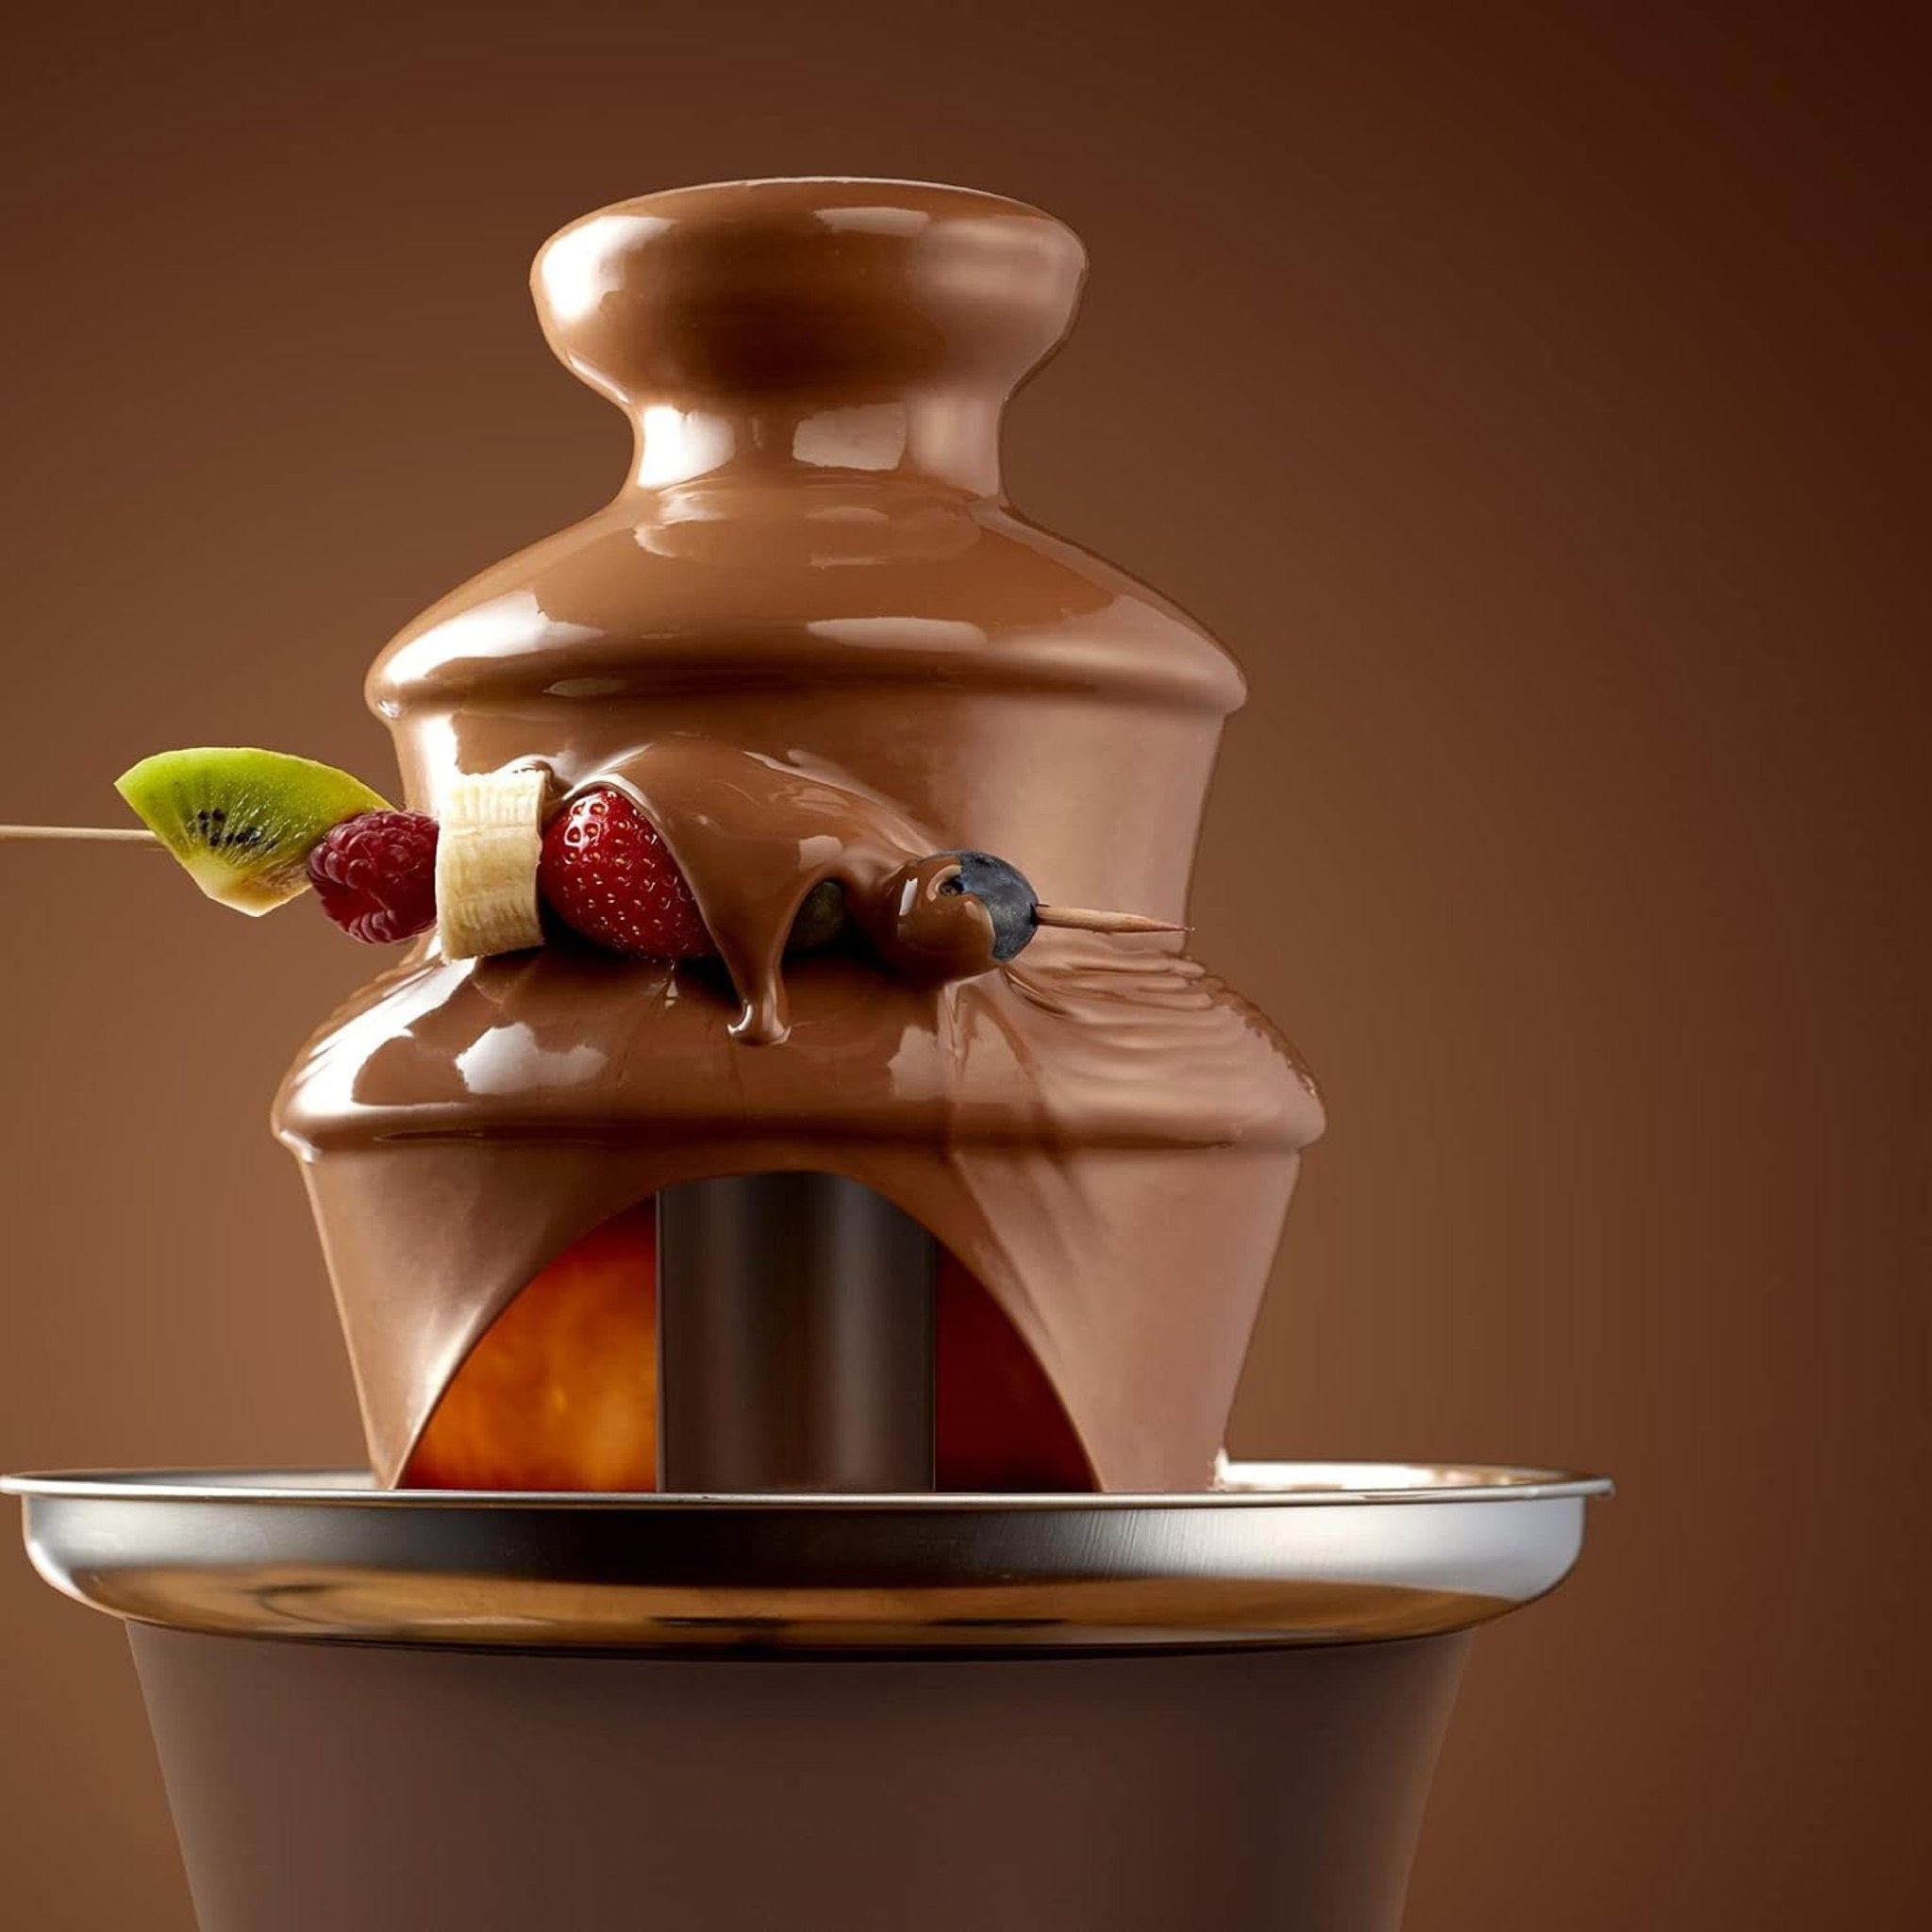
Mini Fuente Cascada De Chocolate
Mini Fuente Cascada de Chocolate – Diversión y Sabor en Cada Gota 🍫✨ Sorprende a tus invitados y disfruta de deliciosas preparaciones con la Mini Fuente Cascada de Chocolate . Perfecta para fiestas, reuniones o simplemente para darte un gusto en casa, esta fuente mantiene el chocolate derretido fluyendo suavemente, listo para bañar frutas, galletas, malvaviscos y más. ✨ Características: ✅ Diseño compacto y portátil – Ideal para cualquier ocasión. ✅ Flujo continuo de chocolate – Crea una cascada irresistible. ✅ Fácil de usar y limpiar – Solo derrite el chocolate y disfruta. ✅ Compatible con distintos tipos de chocolate – Experimenta con tus sabores favoritos. ✅ Ideal para fiestas, reuniones o postres caseros – Haz que cada ocasión sea especial. 🍓 Convierte cada momento en una experiencia dulce y divertida con esta fuente de chocolate irresistible. ¡Consigue la tuya y disfruta del placer del chocolate en cualquier momento! 🎉🍫
Brand: Envitop.cl
Category: Home & Garden > Kitchen & Dining > Kitchen Appliances > Chocolate Tempering Machines